Regnal lists of Ethiopia

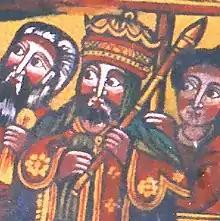
Menelik I

Ethiopian traditions record a range of different monarchs from earlier times whose existence has not been verified by modern-day archeology. Their stories and legends may have elements of truth but it is unclear to what extent this is the case. Numerous king lists have been recorded either on manuscripts or via oral tradition. However, surviving information on the kings prior to the reign of emperor Yekuno Amlak (1270–1285) is often scattered, incomplete or contradictory. The king lists that do refer to pre-1270 Ethiopia rarely match completely with one another. This variation is likely because the lists were compiled over a long time period across several different monasteries. It is also possible that the variations in succession order could be due to tampering with the lists after the 13th century that resulted from "dynastic quarrels" and "ideological re-readings" of the Axumite regnal lists.